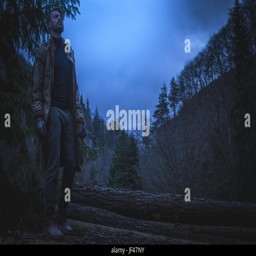
young man in the forest at night